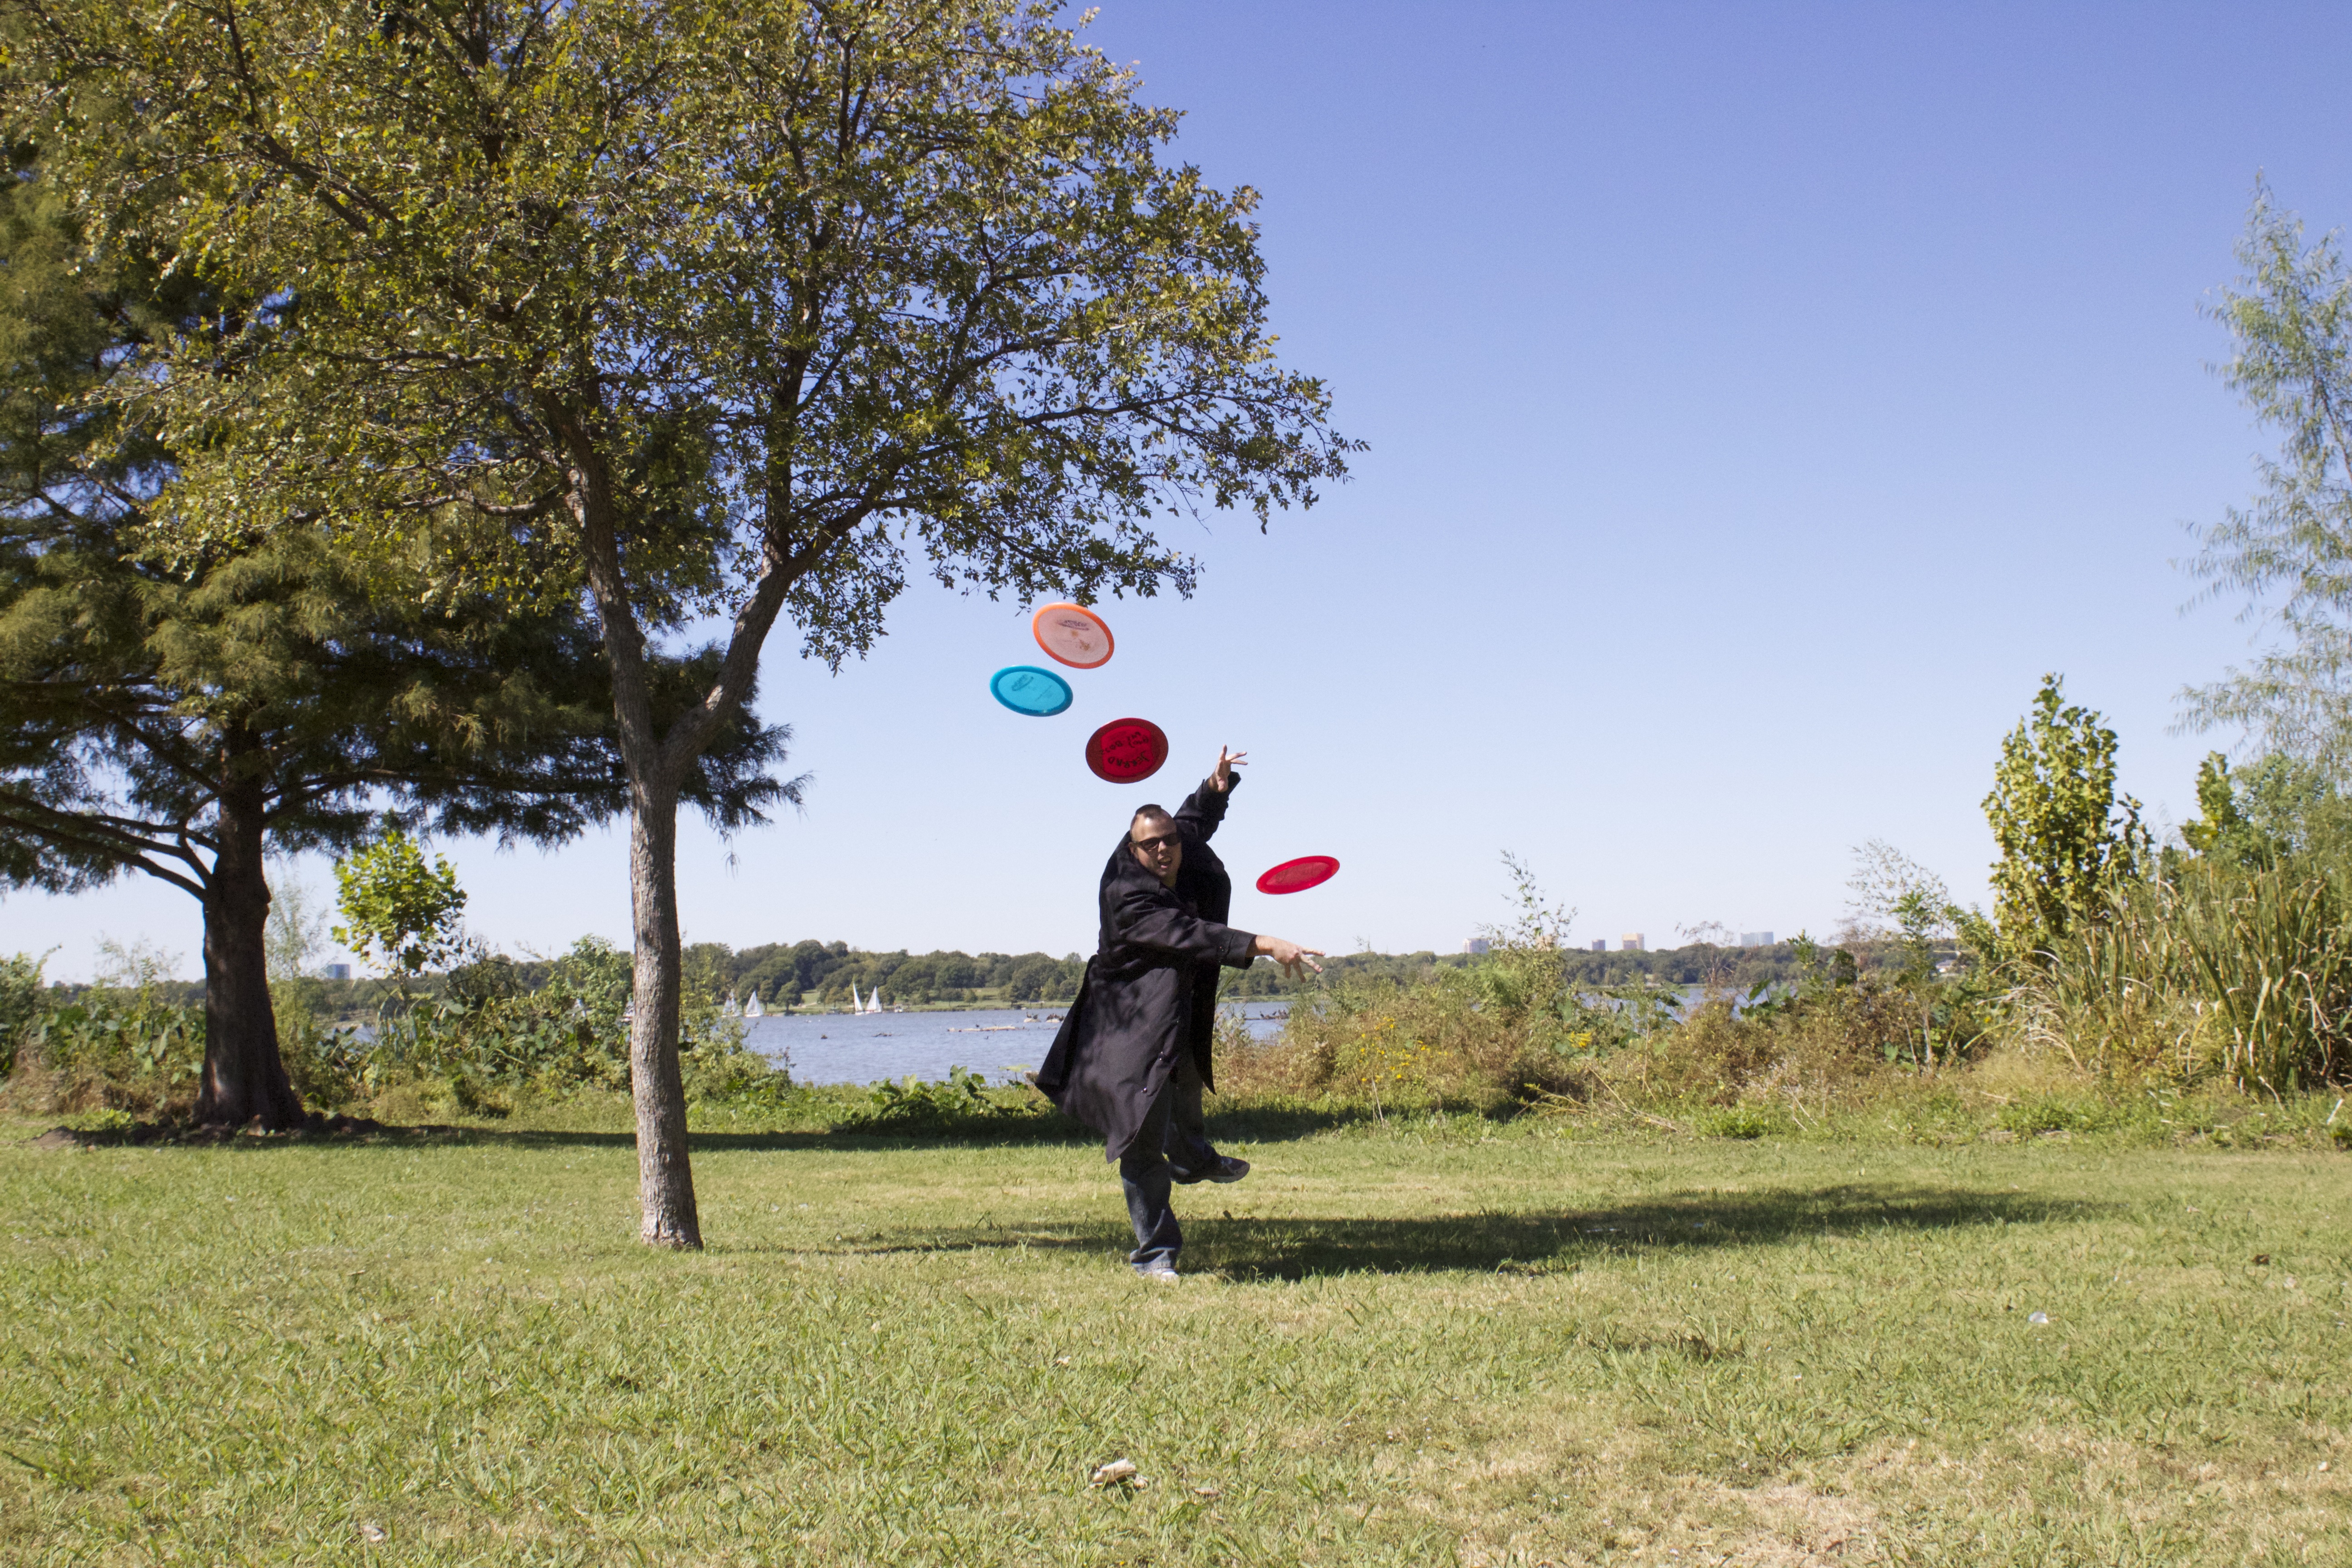
landscape, tree, grass, plant, sky, field, lawn, meadow, lake, vacation, recreation, spring, pasture, park, agriculture, leisure, fun, grassland, rural area, grass family, woody plant, stop motion, frisbees